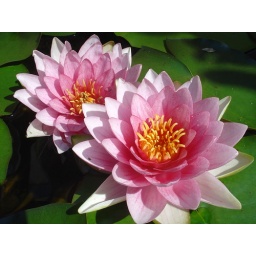
We got that two big water lilies in our fish pond. The sun is shining intensively so they flourished.